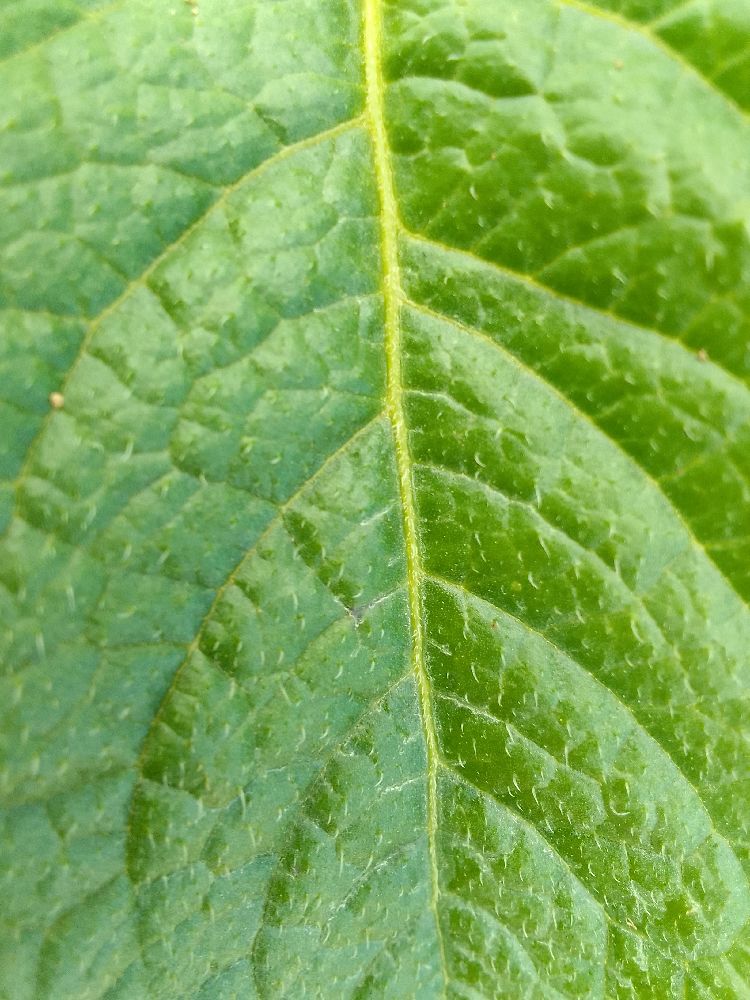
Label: Healthy